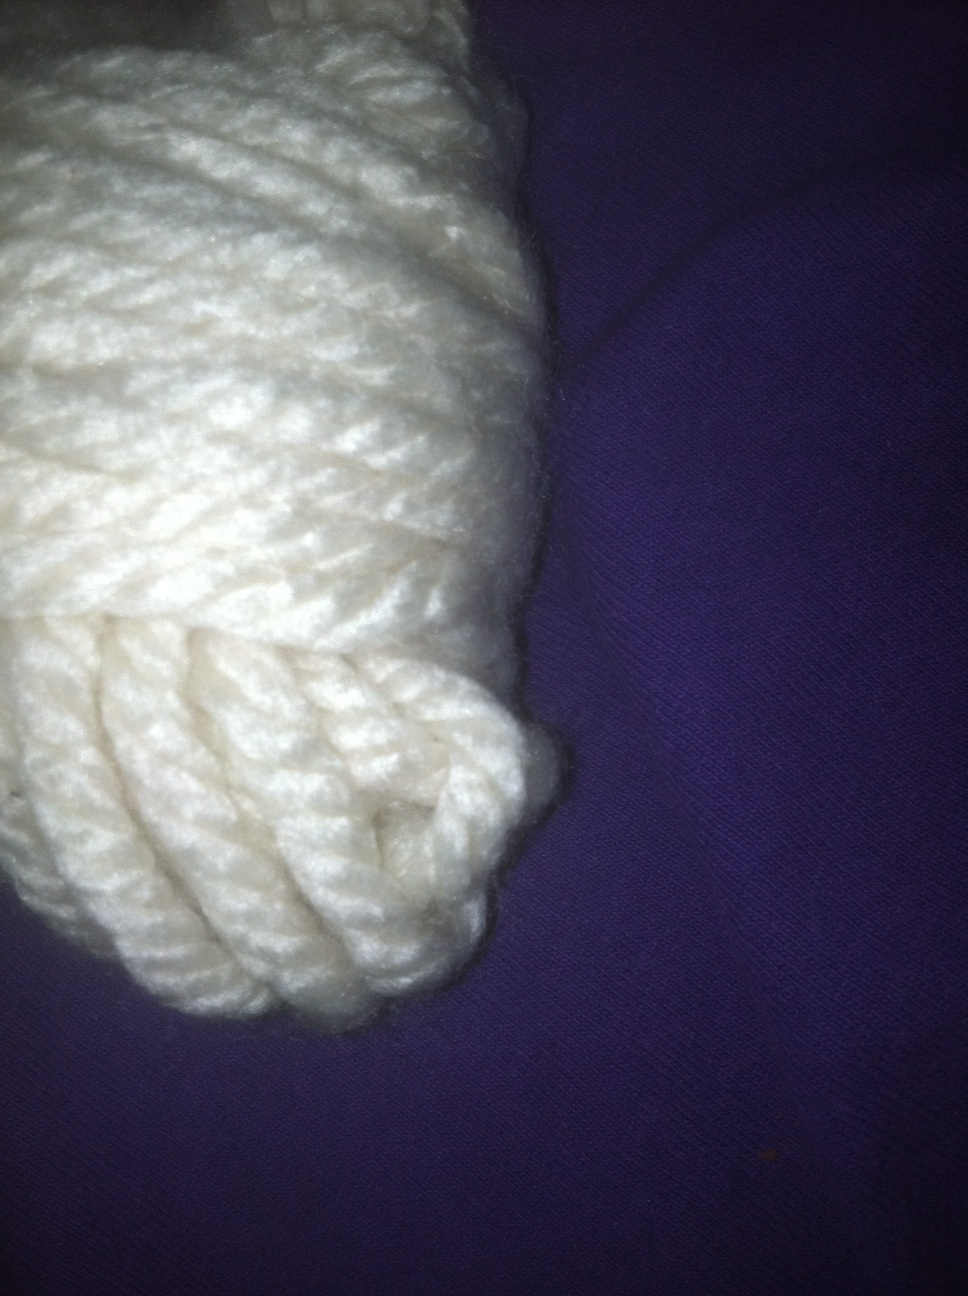Question: What color is this yarn please?
Answer: white